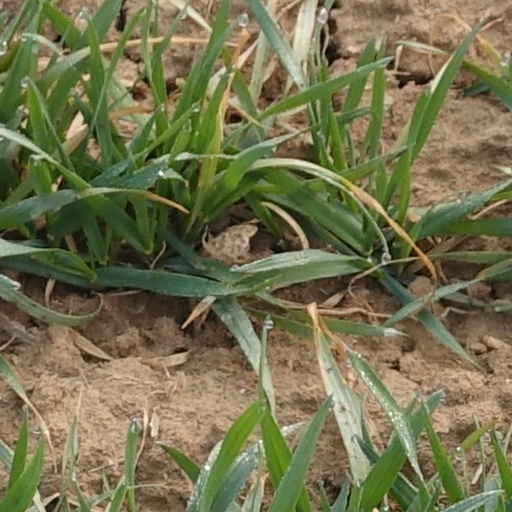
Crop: wheat